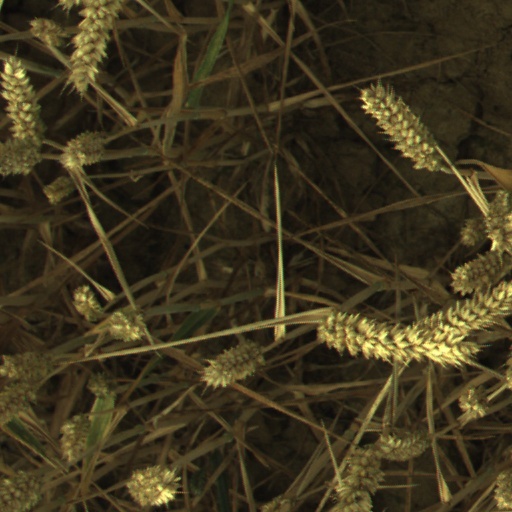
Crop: wheat